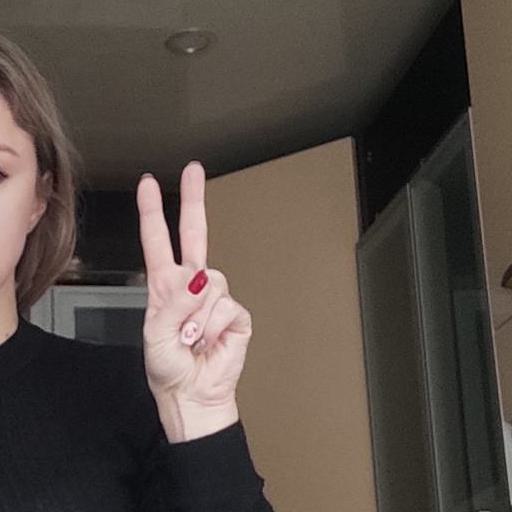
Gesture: peace